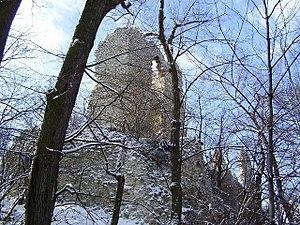
Vértessomló est un village et une commune du comitat de Komárom-Esztergom en Hongrie.